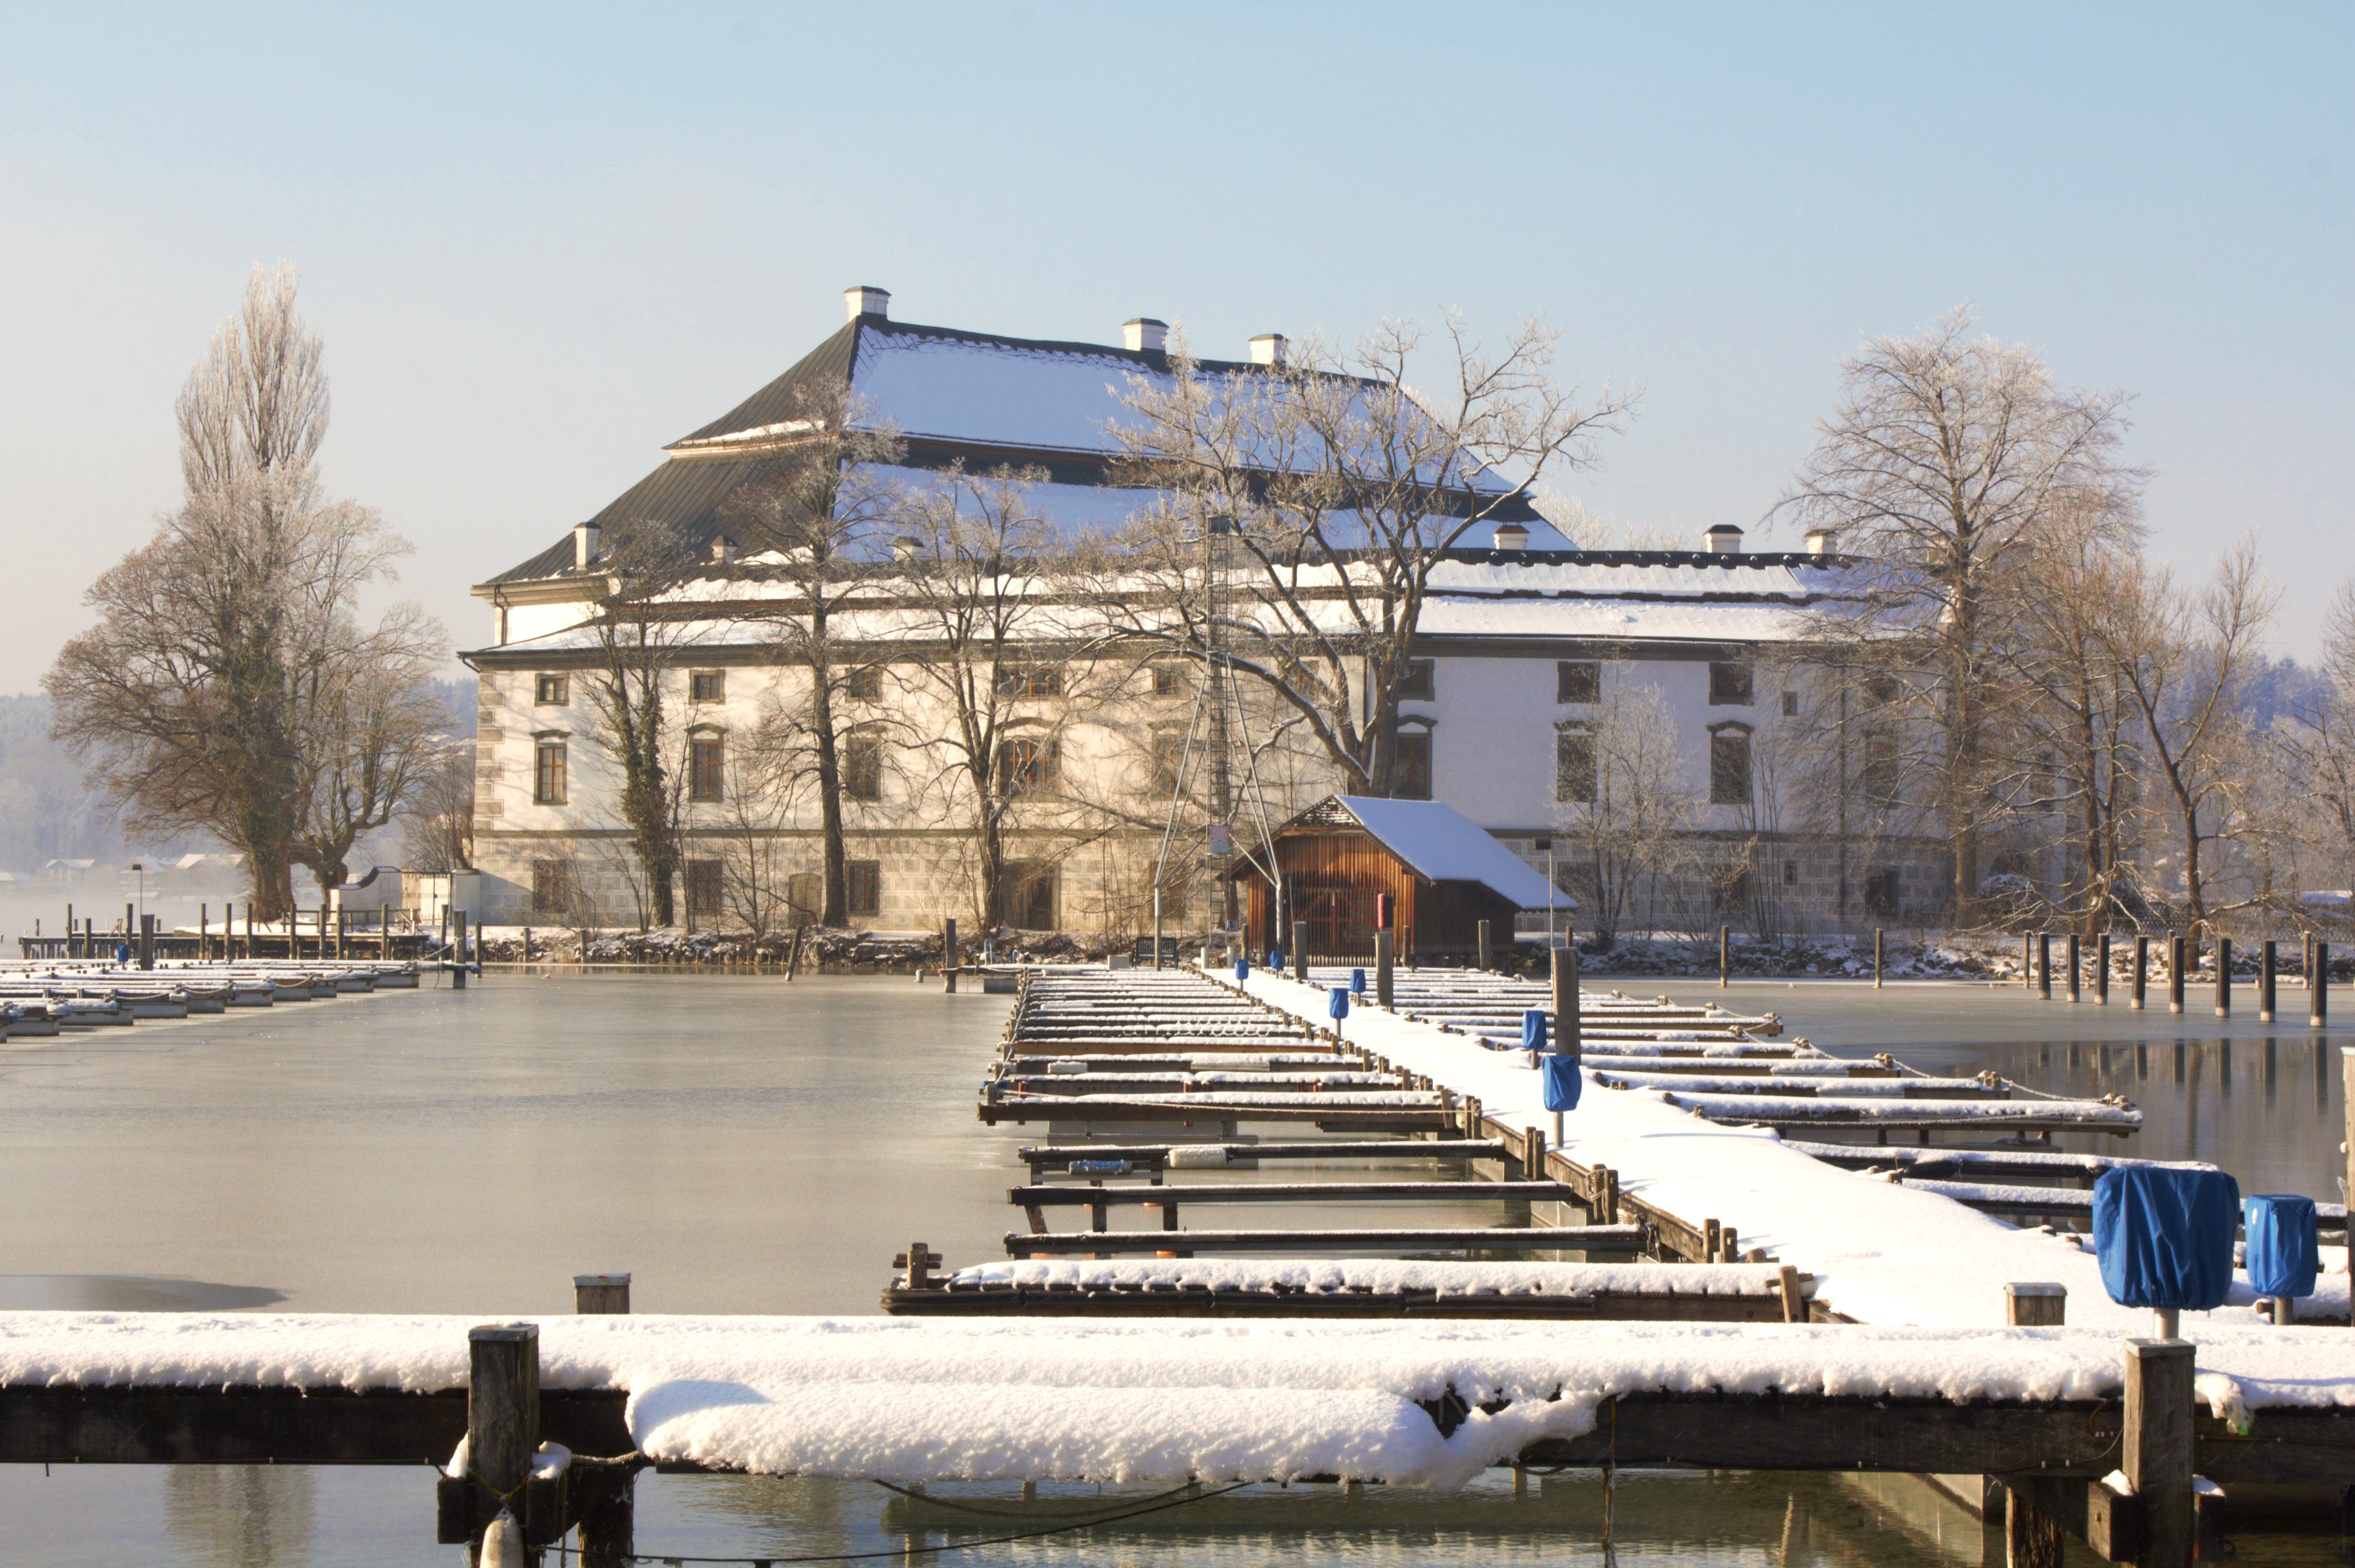
snow, winter, dock, bridge, pier, marina, stadium, waterway, winterimpression, fairy castle, schloss kammer